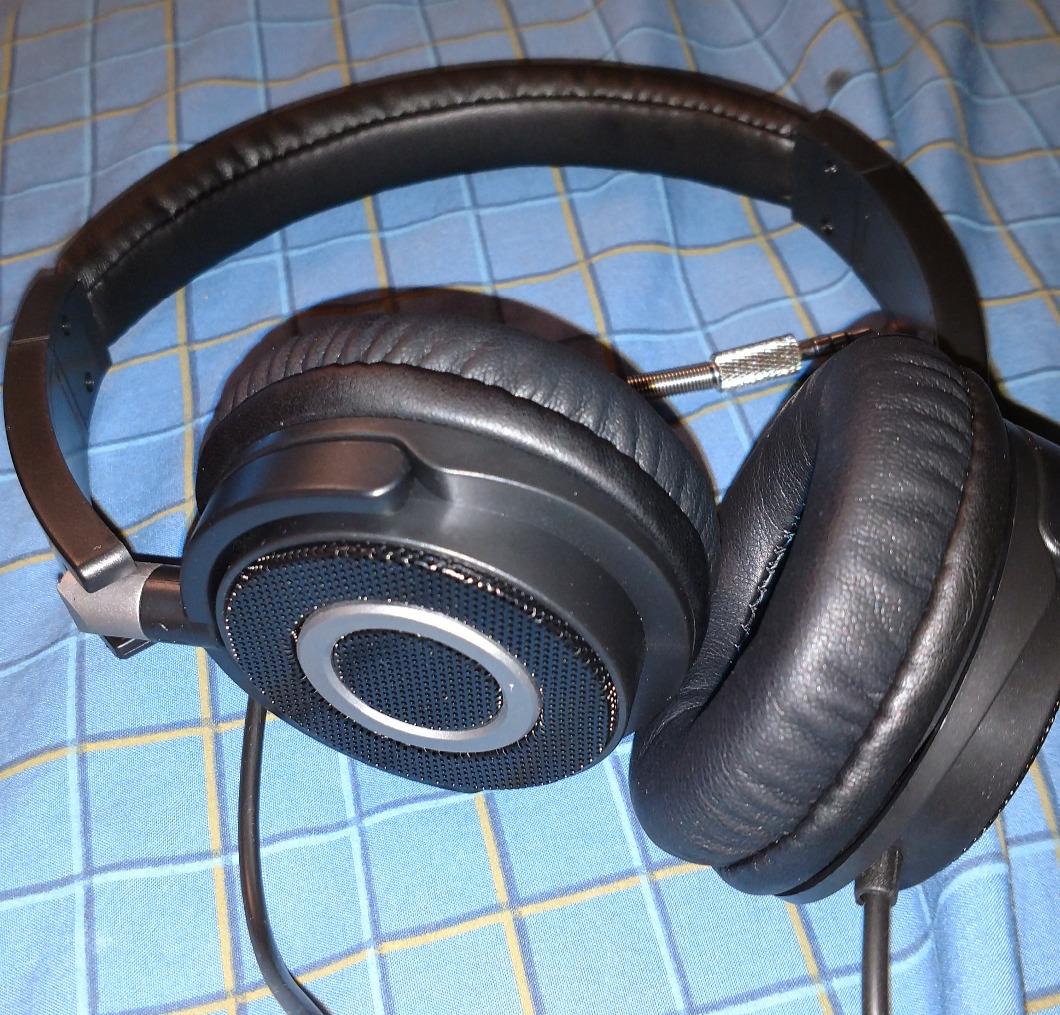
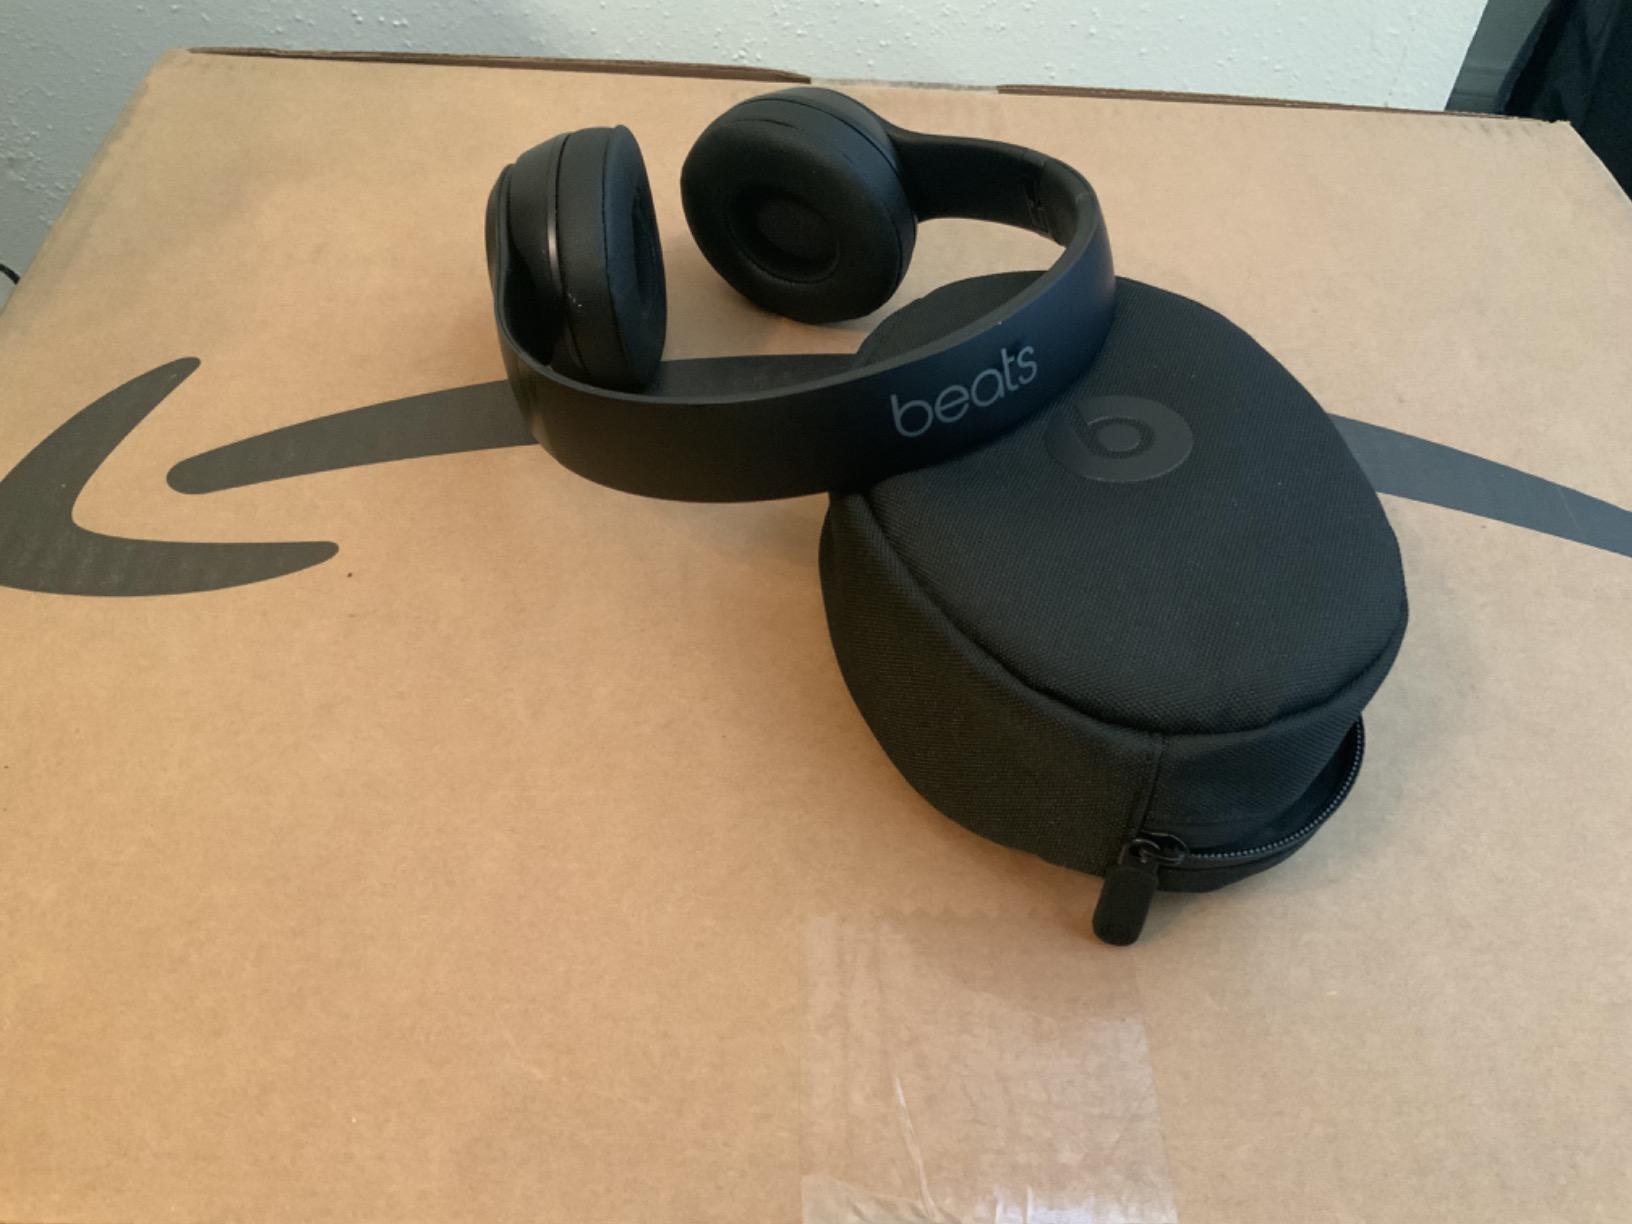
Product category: headphones
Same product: no